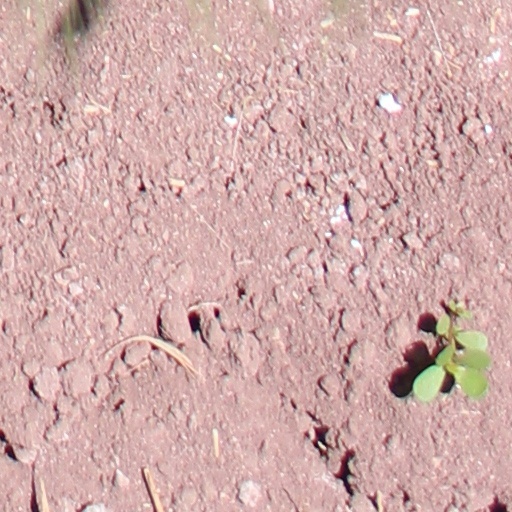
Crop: wheat